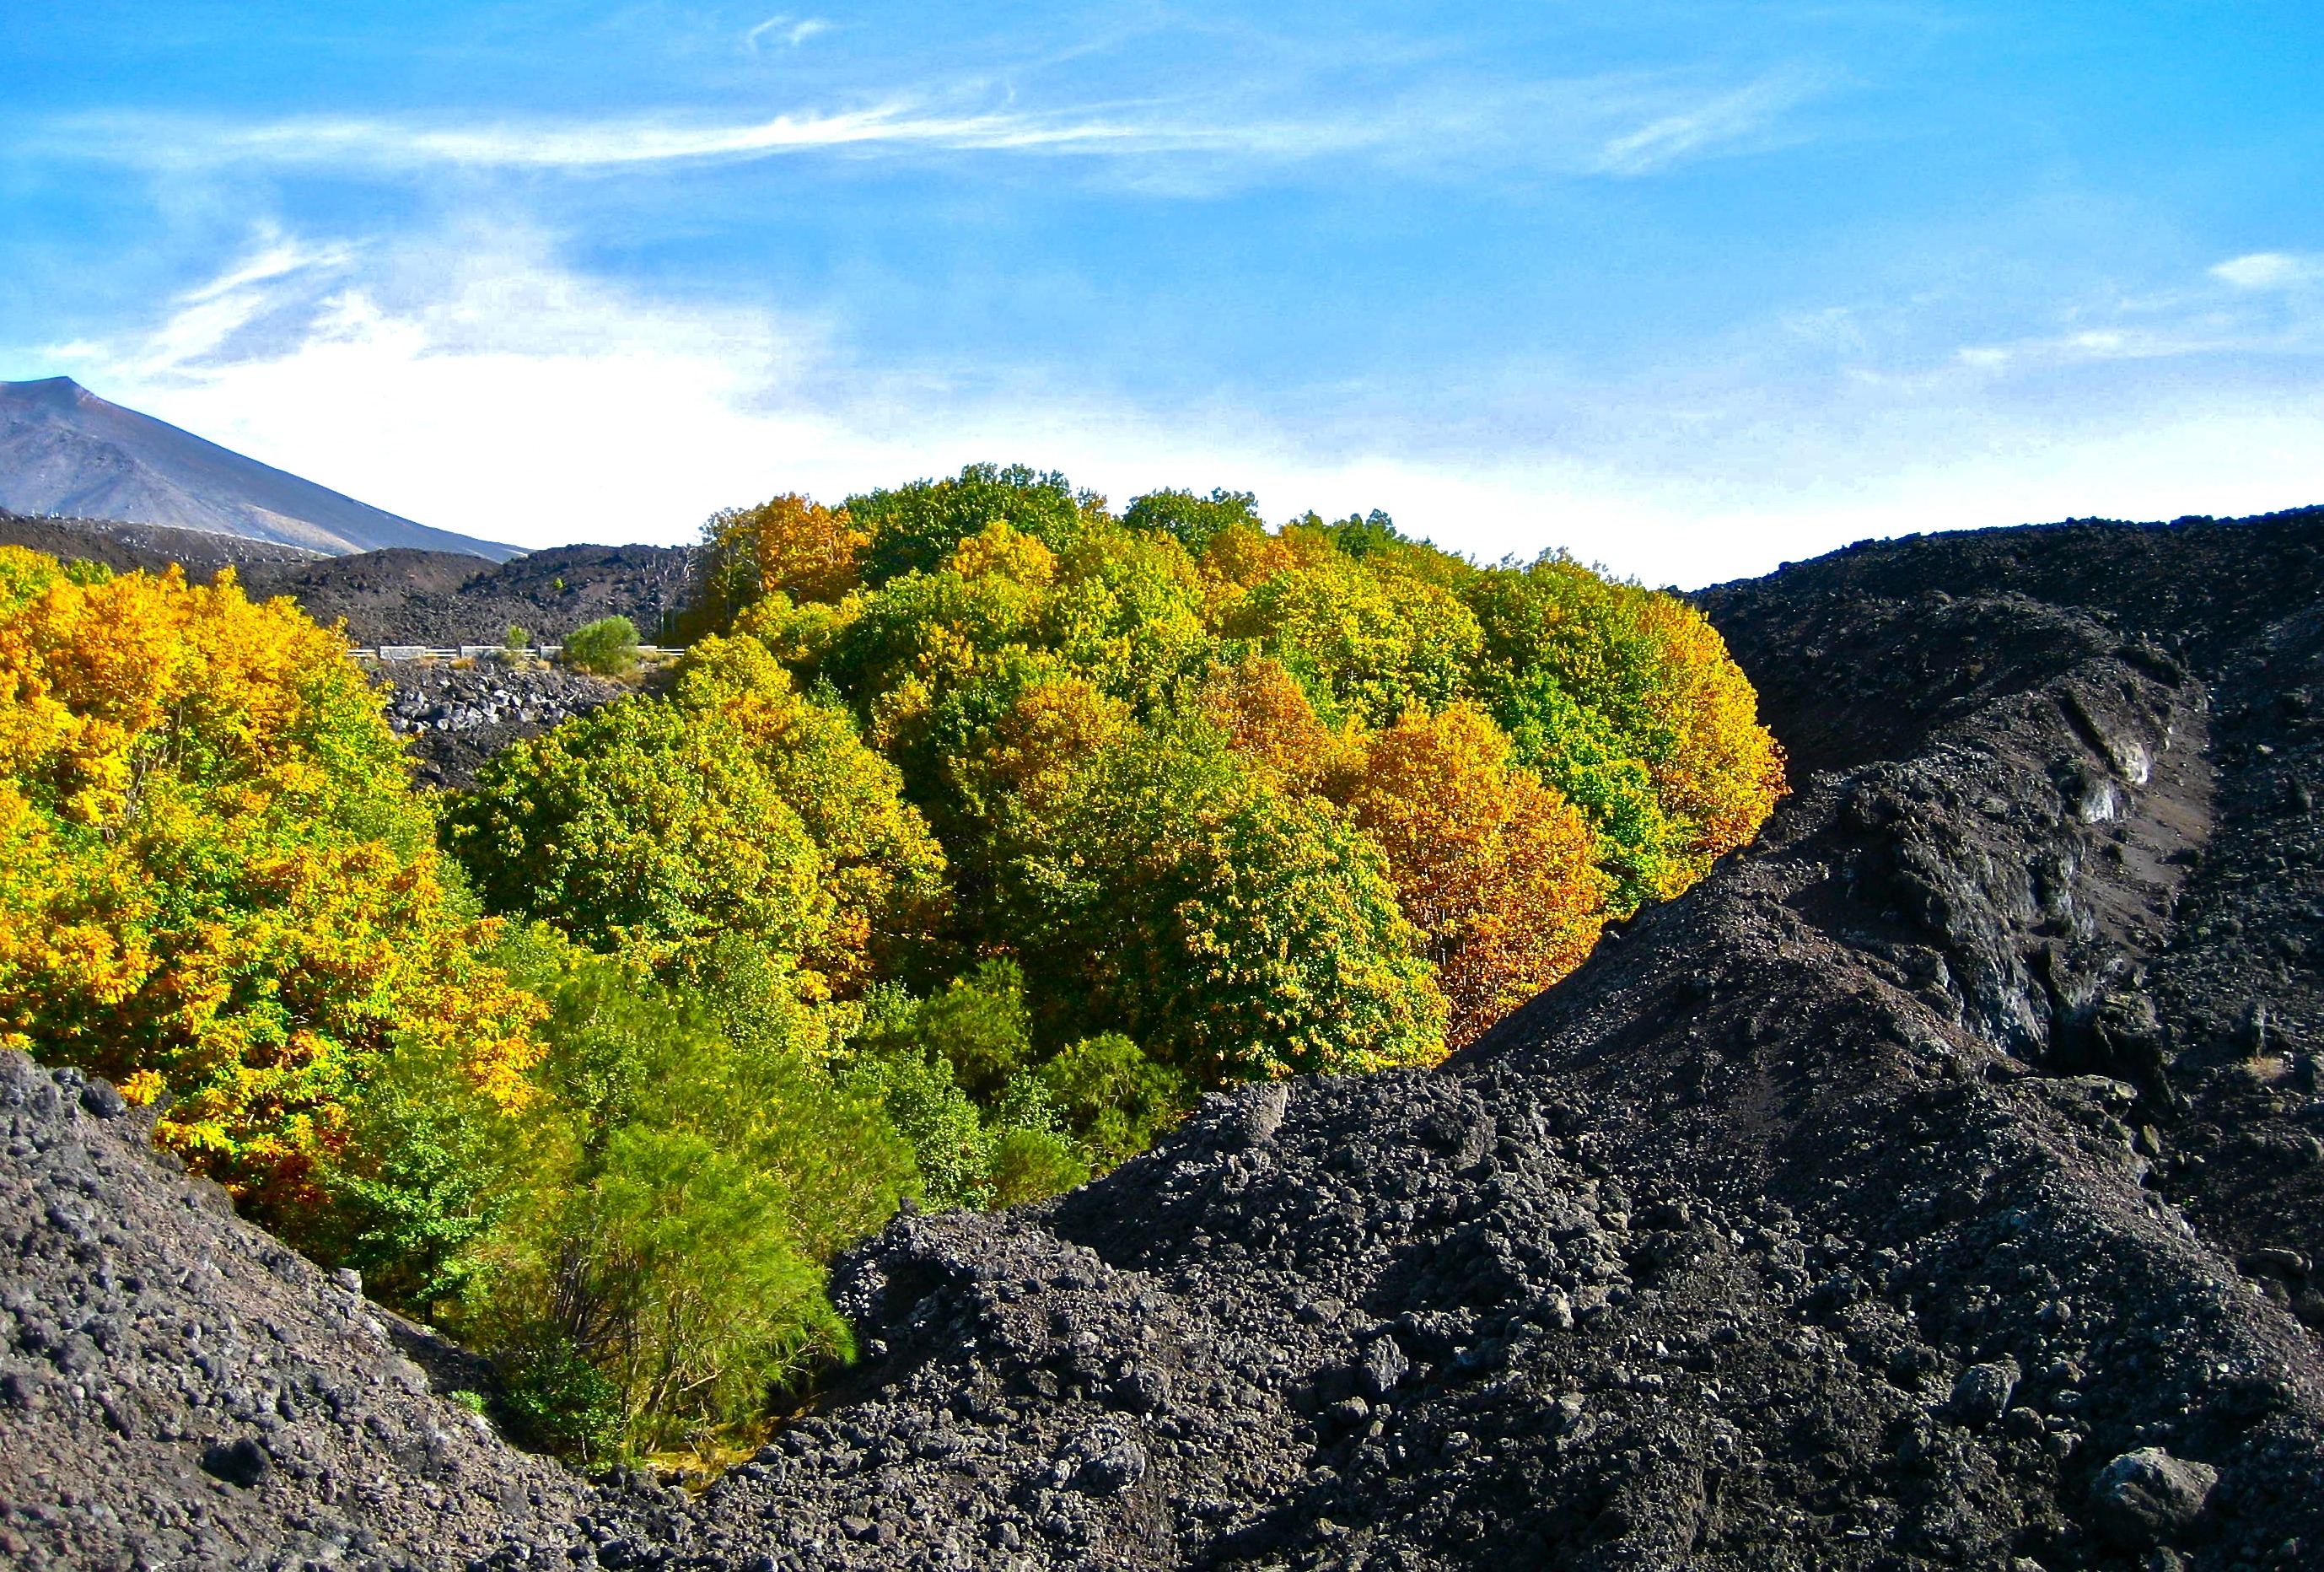
landscape, tree, forest, rock, wilderness, mountain, leaf, hill, flower, valley, mountain range, cliff, autumn, soil, contrast, terrain, ridge, geology, plateau, lava, ecosystem, magma, force of nature, landform, biome, geographical feature, woody plant, mountainous landforms